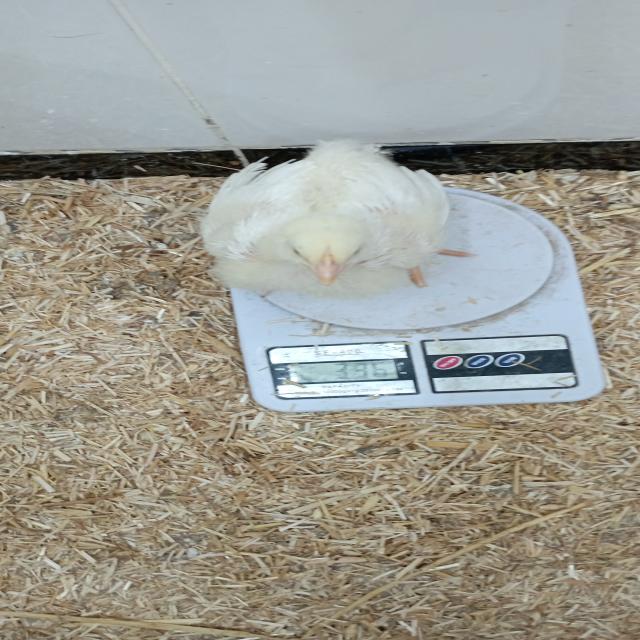
Weight: 335 g